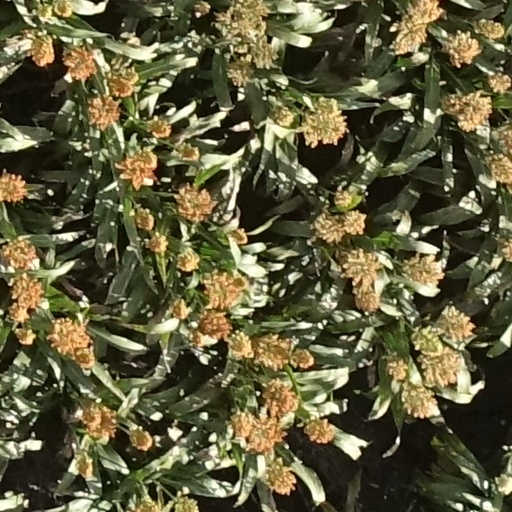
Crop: sorghum